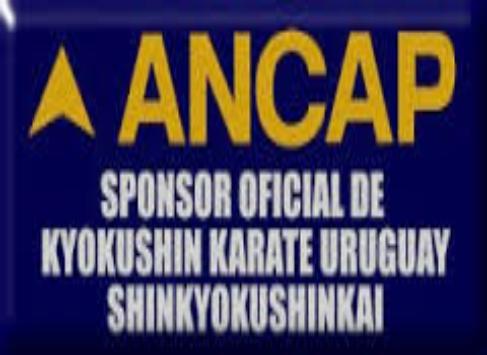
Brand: ANCAP-1
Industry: Transportation